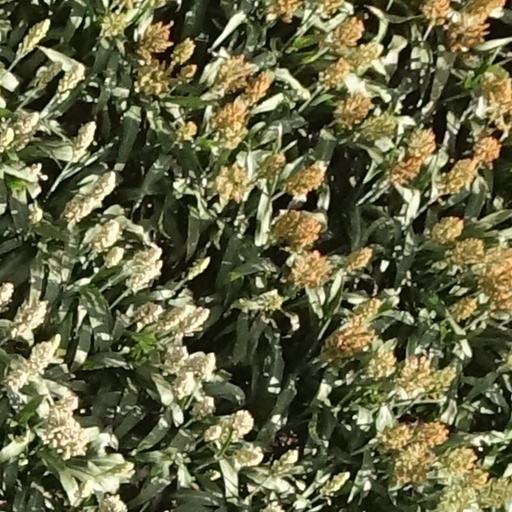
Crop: sorghum